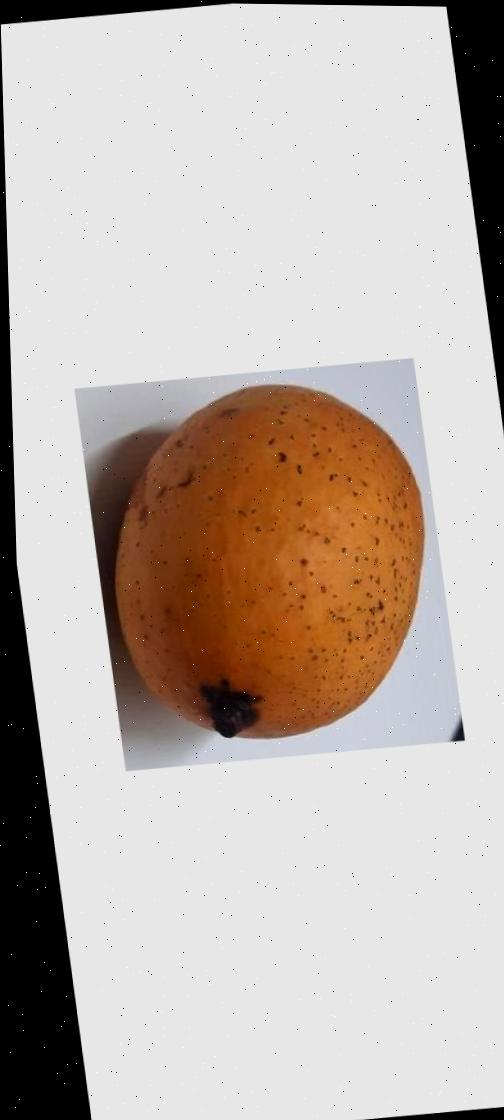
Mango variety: Ashshina Classic